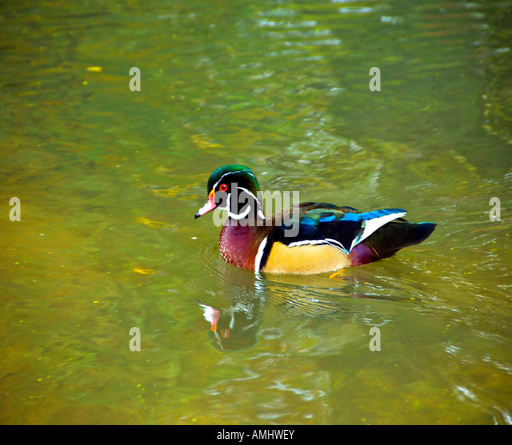
biological species in the a small lake